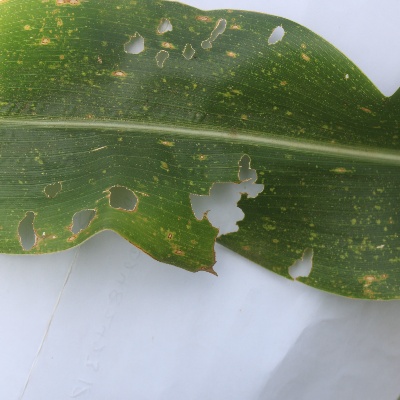
Crop: Maize
Condition: leaf spot